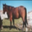
Label: horse